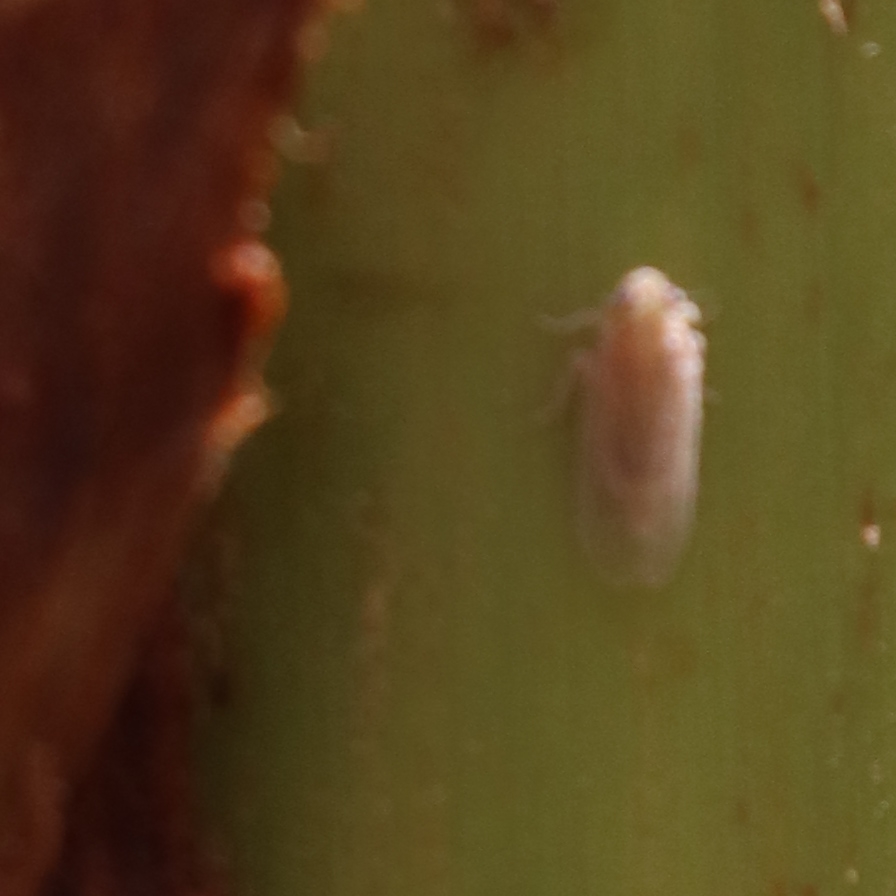
Label: Bug